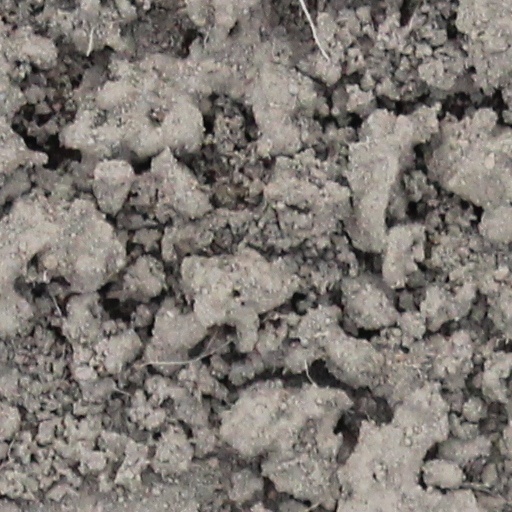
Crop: wheat